São Paulo Biennial Foundation

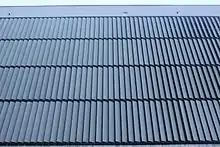
Biennial facade.

São Paulo Fashion Week, abbreviated as SPFW, is the main fashion event in Brazil and one of the biggest in the world. Each edition, an estimated 80,000 people, whether guests or professionals, participate in the event, generating an estimated R$1.5 million in business volume. It started as Phytoervas Fashion, considered the first big Brazilian fashion event and was organized by Paulo Borges and Cristiana Arcangeli in 1994. After Paulo Borges left Phytoervas Fashion, Morumbi Fashion Week was also created, an event with the same proposal and that gained a lot of strength and visibility in 1999. Two years later, the event was renamed São Paulo Fashion Week. In 2013, the event, which until then was usually held at the Bienal building, was transferred to Villa-Lobos State Park and then to Cândido Portinari Park in the following two years.